Question: What is behind the batter?
Tambaya: Menene a bayan mai duka?
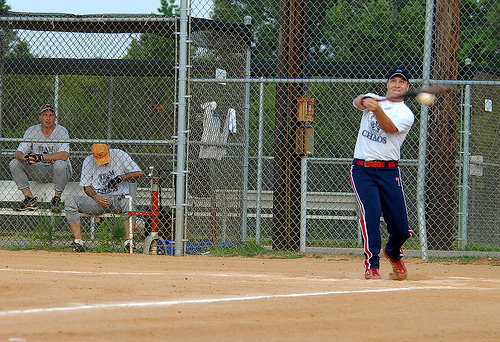
Answer: A fence.
Amsa: Shinge.